Ilfracombe branch line

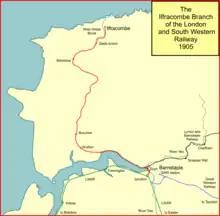
Ilfracombe railway line in 1905

On 1 November 1873 the Devon and Somerset Railway had opened its line throughout from Taunton to its own Barnstaple station; a coach connection was operated to Ilfracombe. At this time the D&SR was a broad gauge railway, but it was converted to narrow (standard) gauge on 18 May 1881.